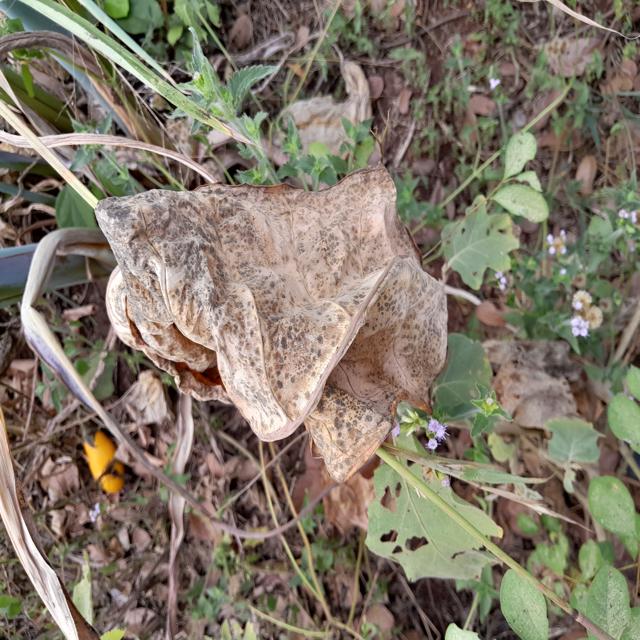
Label: Late_Blight